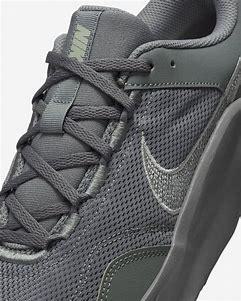
Brand: Nike
Model: Legend Essential 3 Next Nature